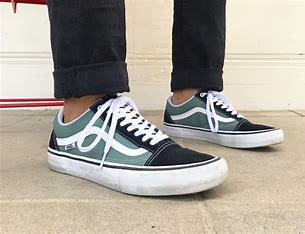
Brand: Vans
Model: Old Skool Skate